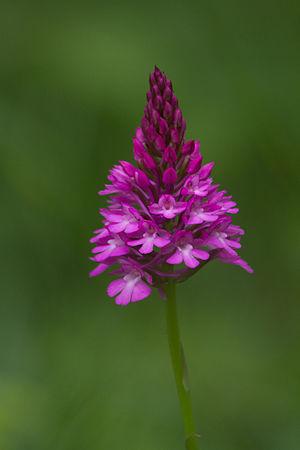
L’Orchis pyramidal est une espèce d'Orchidées terrestre européenne.